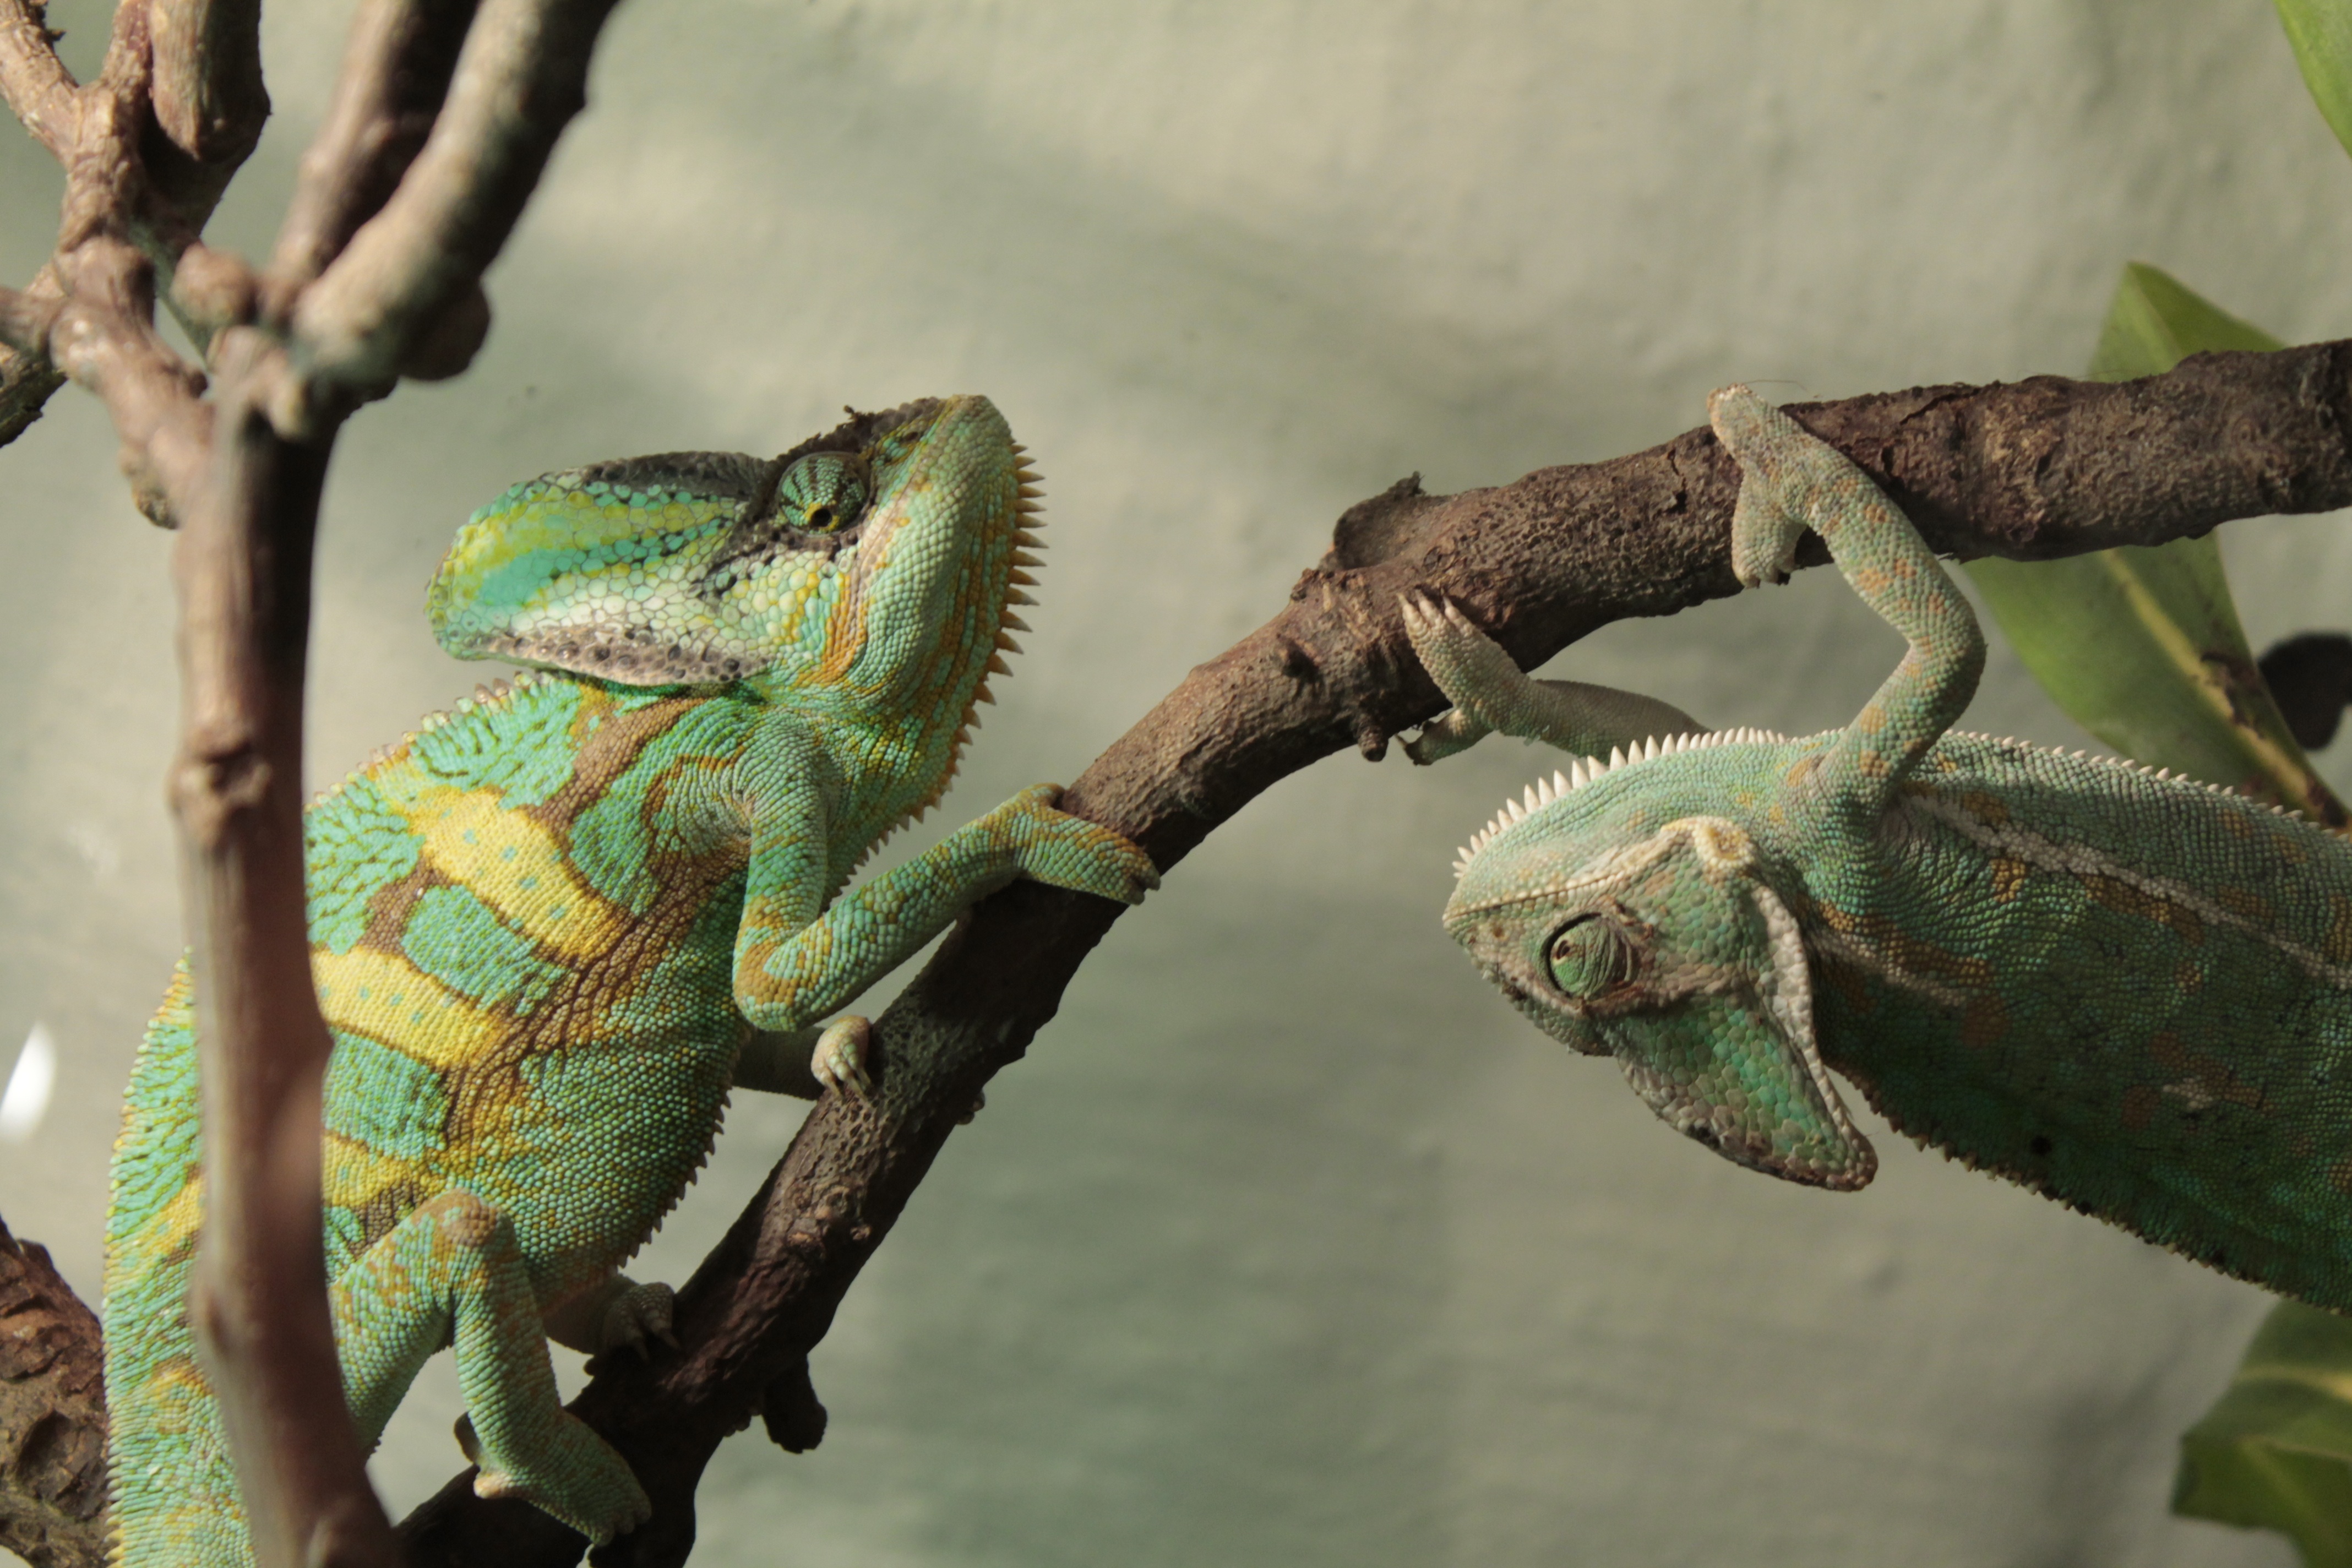
green, jungle, reptile, yellow, iguana, fauna, lizard, chameleon, bough, iguania, chameleons, scaled reptile, african chameleon, velociraptor